Coarse woody debris

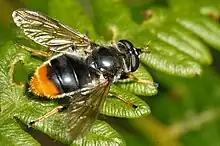
"Blera fallax", Belgium

In Glen Affric, Scotland, the "Trees for Life" group found the black tinder fungus beetle ("Bolitothorus reticulatus") is dependent on a particular fungus ("Fomes fomentarius"), which itself grows only on dead birch. Another insect, the pine hoverfly ("Blera fallax"), requires rotting Scots pine in order to reproduce.